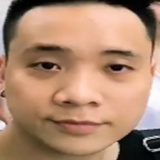
ca sĩ Bigdaddy